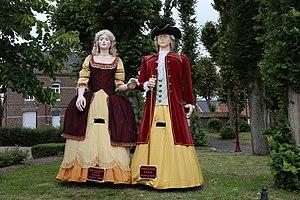
Géants du Marquis de Traisnel, Claude-Constant-Esprit Jouvenel des Ursins d'Harville (1723-1794), et de son épouse Antoinette Goyon de Matignon (1725-1770) en sortie au mont Tilleul samedi 4 juillet 2020. Géants réalisés respectivement en 1986, 2003 par le Foyer des jeunes d' Education Populaire
Claude-Constant-Esprit Jouvenel des Ursins d'Harville, marquis de Trainel, seigneur de Passy, est un militaire français, né le 12 mars 1723 à Versailles et mort paralytique le 6 octobre 1794. Il fut lieutenant-général des armées du roi et grand bailli d’Ostrevent. Il fut aussi le principal actionnaire de la compagnie des mines d'Aniche puis de la compagnie des mines d'Anzin.
Cet article contient une liste des géants du Nord de la France et les fêtes auxquelles ils sont rattachés.
Villers-au-Tertre est une commune française, située dans le département du Nord en région Hauts-de-France.